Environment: real
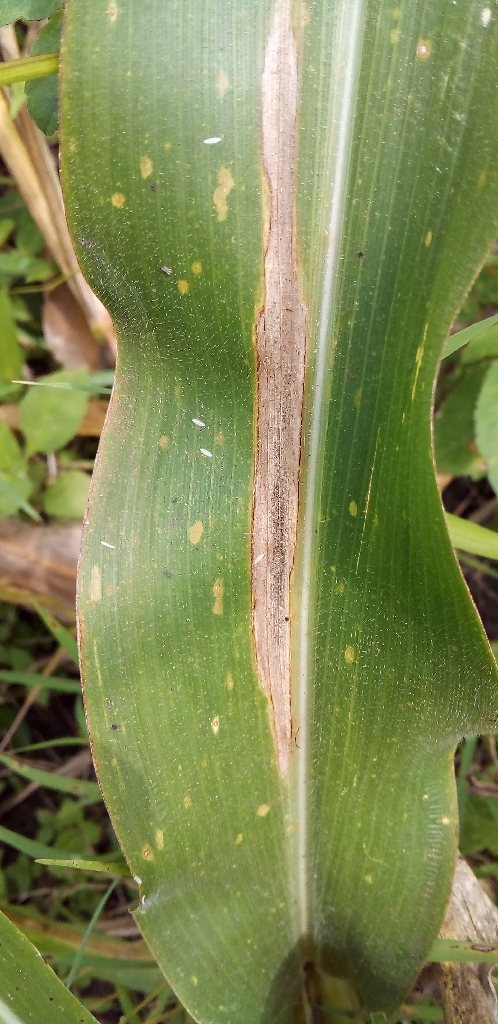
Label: northern_corn_leaf_blight